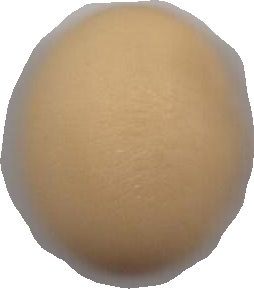
Variety: Dega